38th Combat Support Wing

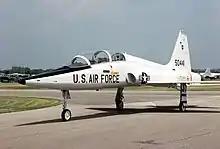
T-38 Talon advanced trainer

In 1972, Air Training Command (ATC) replaced its Major Command controlled flying training units with Air Force controlled units. As part of this program, The 38th was reactivated as the 38th Flying Training Wing and replaced the 3640th Pilot Training Wing at Laredo Air Force Base, Texas on 1 August 1972. Its operational squadrons were the 70th and 71st Flying Training Squadrons. However, Laredo was marked for closure as Air Force pilot training requirements were reduced with the winding down of the War in Vietnam. The wing ended its pilot training in 28 August 1973, when it was inactivated.